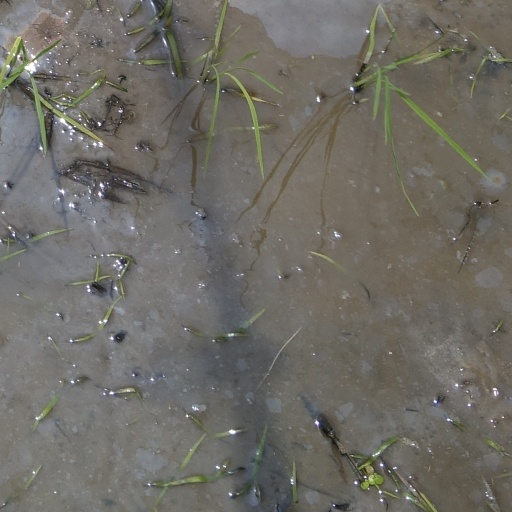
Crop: rice